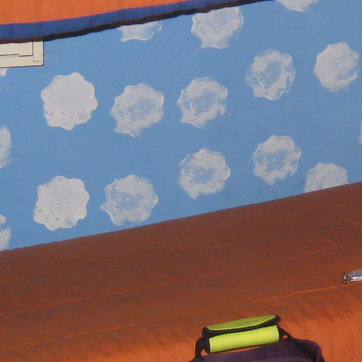
Material: wallpaper